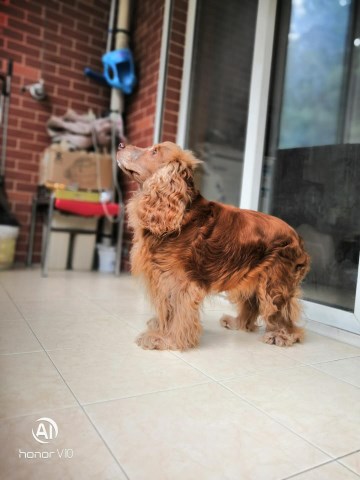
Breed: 286-n000111-cocker_spaniel